Hyperbaric welding

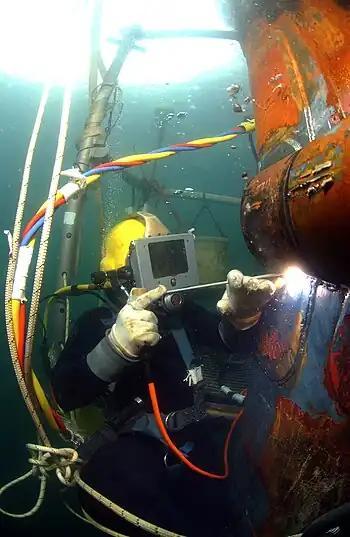
Underwater welding

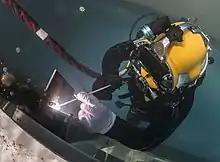
A diver practices underwater welding in a training pool

Hyperbaric welding is the process of extreme welding at elevated pressures, normally underwater. Hyperbaric welding can either take place "wet" in the water itself or "dry" inside a specially constructed positive pressure enclosure and hence a dry environment. It is predominantly referred to as "hyperbaric welding" when used in a dry environment, and "underwater welding" when in a wet environment. The applications of hyperbaric welding are diverse—it is often used to repair ships, offshore oil platforms, and pipelines. Steel is the most common material welded.